WASP-18b

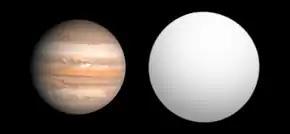
Size comparison of WASP-18b with Jupiter.

WASP-18b is an exoplanet that is notable for having an orbital period of less than one day. It has a mass equal to 10 Jupiter masses, just below the boundary line between planets and brown dwarfs (about 13 Jupiter masses). Due to tidal deceleration, it is expected to spiral toward and eventually merge with its host star, WASP-18, in less than a million years. The planet is approximately from its star, which is about from Earth. A team led by Coel Hellier, a professor of astrophysics at Keele University in England, discovered the exoplanet in 2009.